A Wizard of Earthsea

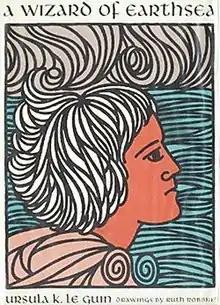
First edition's cover by illustrator Ruth Robbins

A Wizard of Earthsea is a fantasy novel written by American author Ursula K. Le Guin and first published by the small press Parnassus in 1968. It is regarded as a classic of children's literature and of fantasy, within which it is widely influential. The story is set in the fictional archipelago of Earthsea and centers on a young mage named Ged, born in a village on the island of Gont. He displays great power while still a boy and joins a school of wizardry, where his prickly nature drives him into conflict with a fellow student. During a magical duel, Ged's spell goes awry and releases a shadow creature that attacks him. The novel follows Ged's journey as he seeks to be free of the creature.